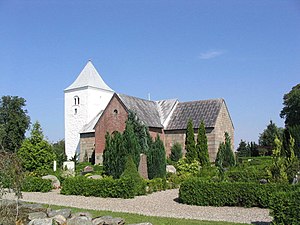
Gedsted Kirke
Gedsted Kirke
Gedsted Kirke ligger i landsbyen Gedsted, ca. otte kilometer syd for Farsø og knap 20 kilometer sydvest for Aars. Kirken gennemgik en større restaurering i 1993, hvor alt indvendigt træværk blev malet. Et par år senere blev kirkens adgangsvej og pladsen foran kirken renoveret.